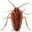
Label: cockroach